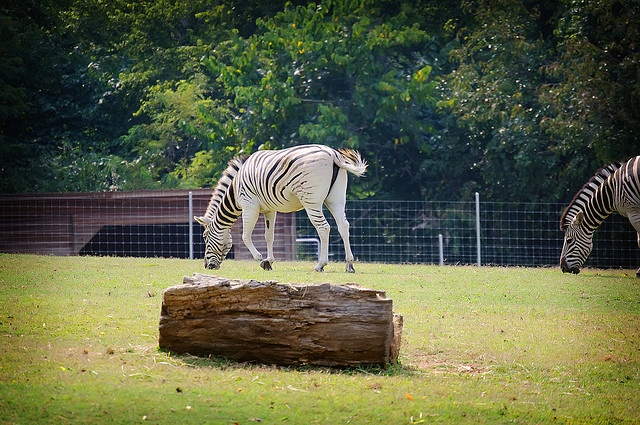
A zebra grazing in a field with a log in the foreground.
two zebras grazing on a green field with a wire fence enclosure.
Some zebras are grazing grass in the middle of a field.
A zebra couple grazed in their fenced in yard.
A zebra is jumping over a log in a field.